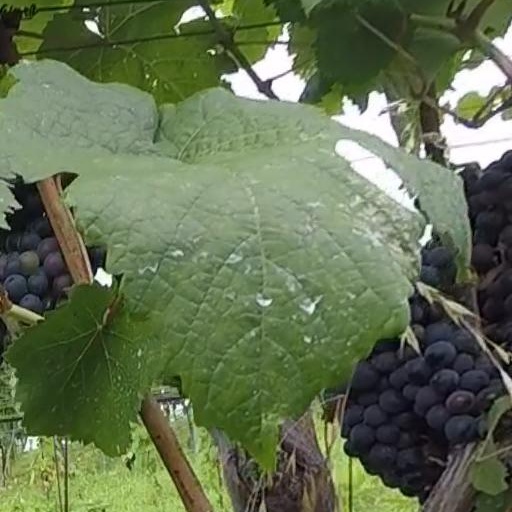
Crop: grape